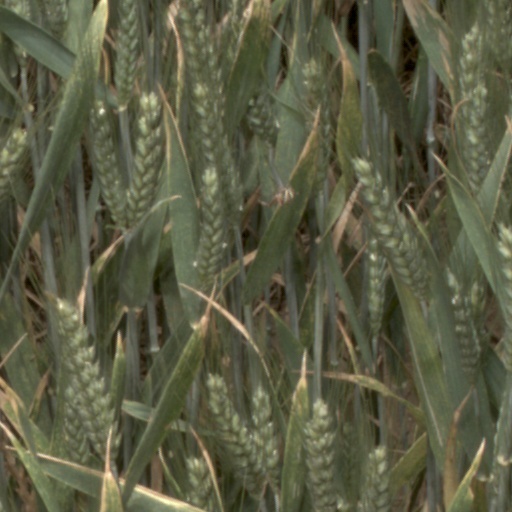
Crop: wheat